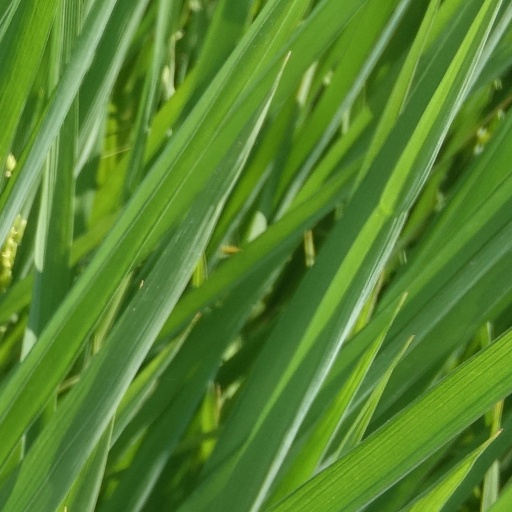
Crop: rice